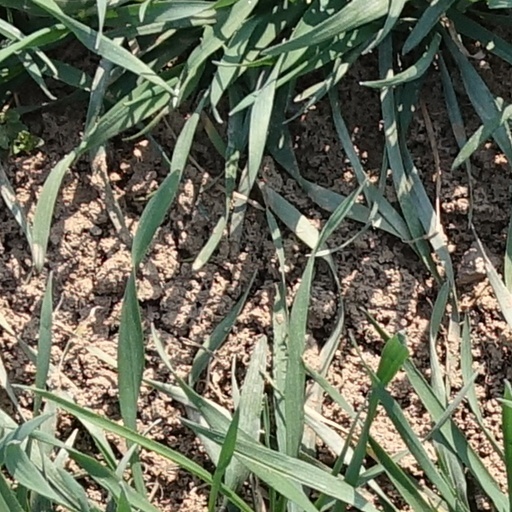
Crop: wheat